Samuel Påhlsson

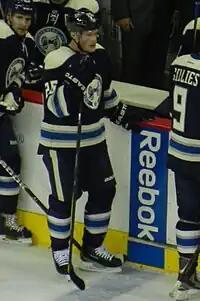
Påhlsson with the Blue Jackets during the 2011–12 season

Påhlsson returned to the Ducks the next year in the 2005–06 season, where the team advanced to the Conference Finals, being defeated by the Edmonton Oilers. In the 2006–07 season, Anaheim returned to the Stanley Cup Finals. Since their last trip to the Finals, the Ducks' roster had changed significantly, though Påhlsson was one of the few remaining players from 2003. He was primarily utilized on the Ducks' checking line alongside Travis Moen and Rob Niedermayer. Påhlsson's efforts in a defensive role were instrumental in Anaheim's successful season; he helped the Ducks defeat the Ottawa Senators in five games to win his and the Ducks' first Stanley Cup. He totalled 12 points over 21 games in the playoffs, including the winning goal in Game 2 of the Finals. He was nominated for the Frank J. Selke Trophy as the NHL's best defensive forward during the regular season, ultimately losing out to defending champion Rod Brind'Amour of the Carolina Hurricanes.